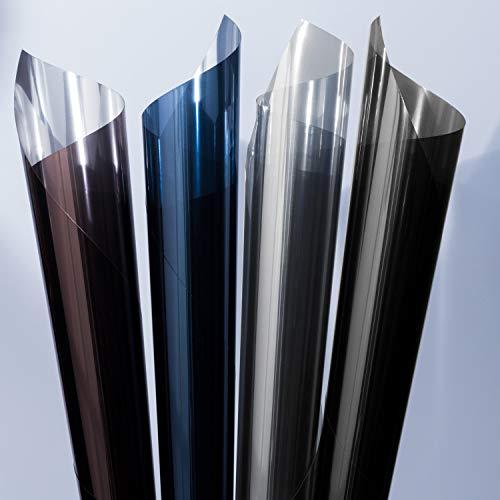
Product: HIDBEA One Way Mirror Window Privacy Film with UV Blocking Heat Control No Glue Static Cling Reflective Glass Tint for Home Kitchen Bathroom Office Living Room, 35.4 inches x 32.8 feet, Silver
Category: Home & Kitchen | Home Décor | Window Treatments | Window Stickers & Films | Window Films
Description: The reflective window film comes in multiple sizes and 4 colors: Silver, Black-Silver, blue-silver, brown-silver.
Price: $91.90
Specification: ProductDimensions:35.4x2.3x2.3inches|ItemWeight:5.67pounds|ShippingWeight:5.7pounds(Viewshippingratesandpolicies)|Manufacturer:HIDBEA|ASIN:B07FT7P43S|Itemmodelnumber:WindowFilmPrivacy